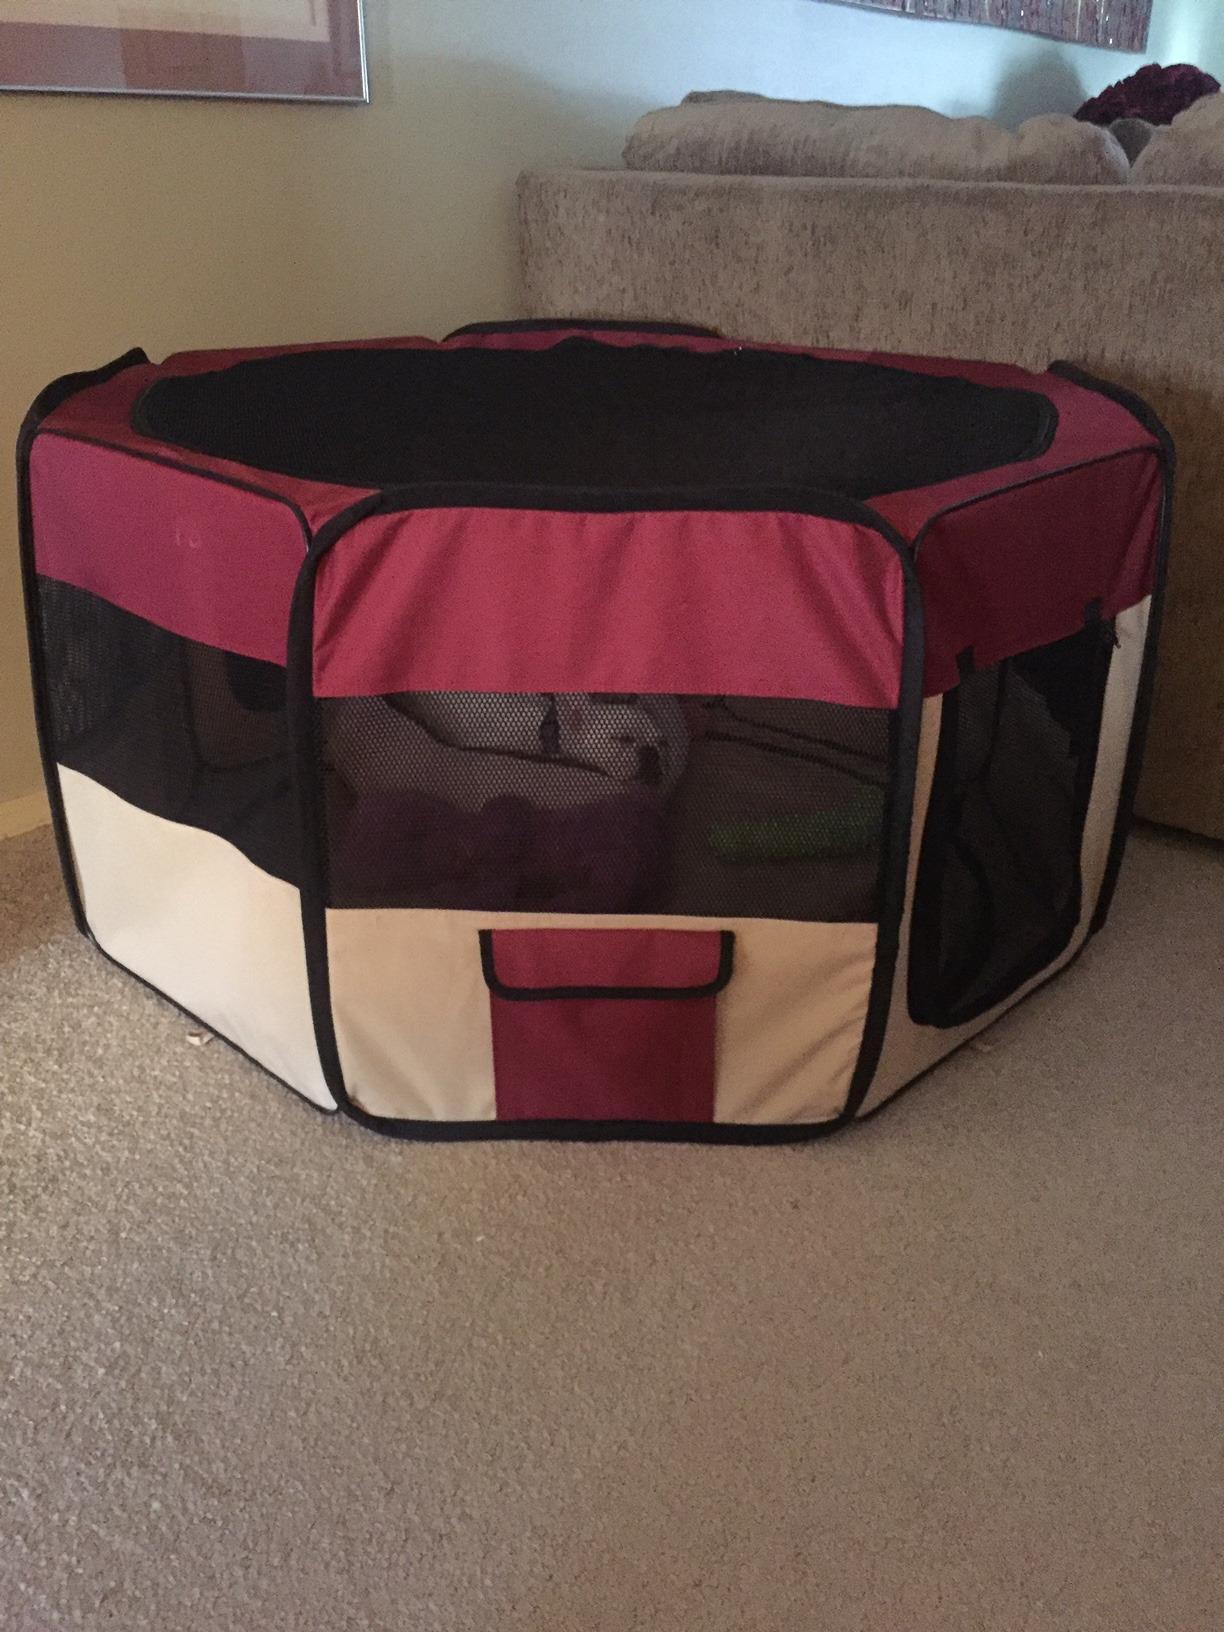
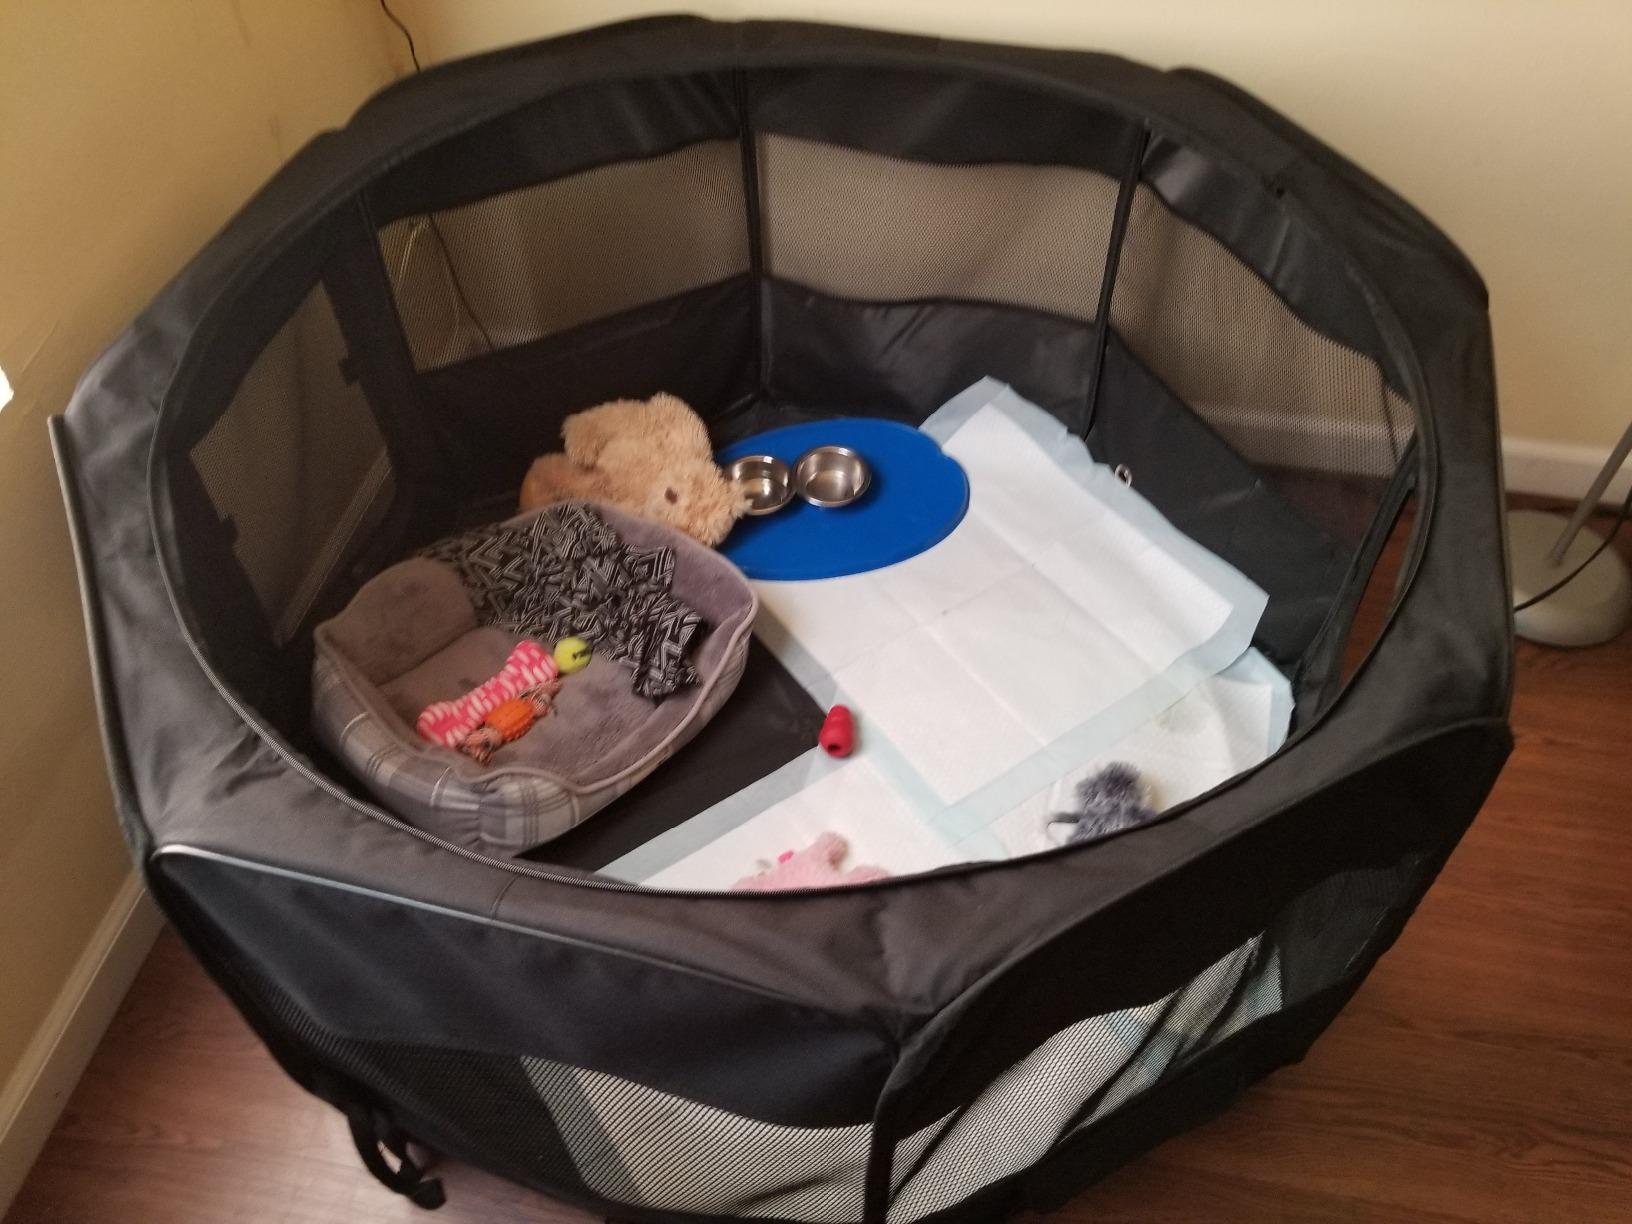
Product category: items_kennel
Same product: no